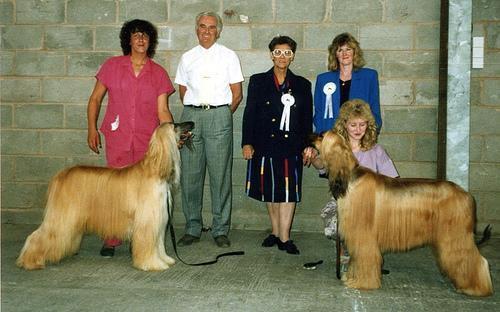
Afghan_hound